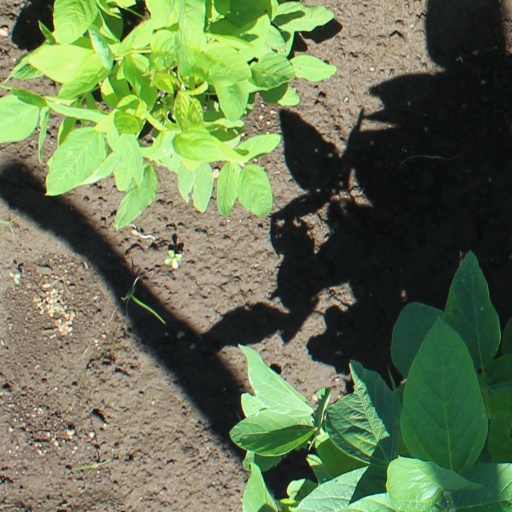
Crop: soybean